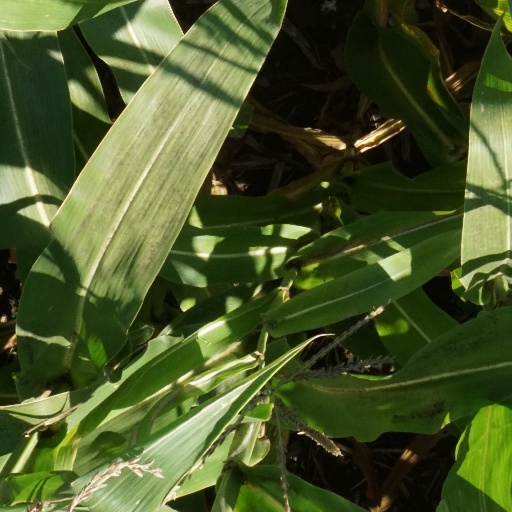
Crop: maize; corn